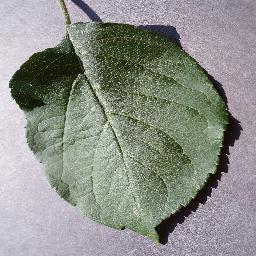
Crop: apple
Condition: healthy